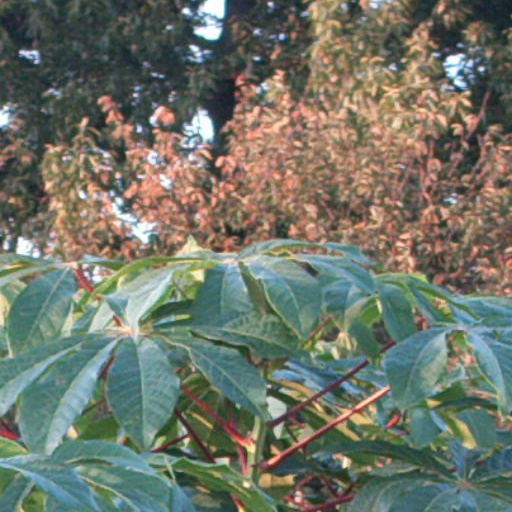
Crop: cassava